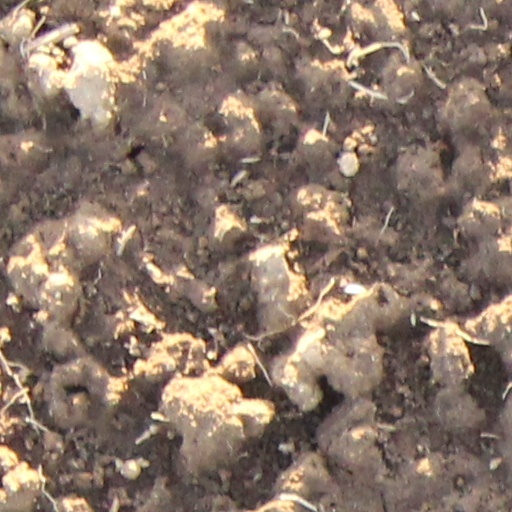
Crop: wheat